The Village on the River

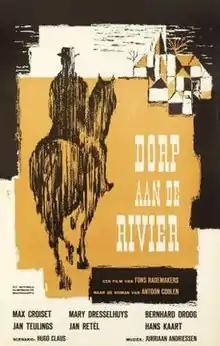

Village by the River is a 1958 Dutch film directed by Fons Rademakers. The film was nominated for the Best Foreign Language Film at the 32nd Academy Awards.